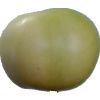
Label: Apple 6